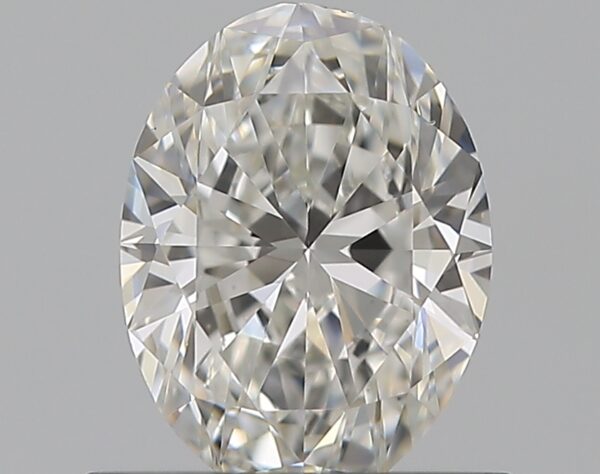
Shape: oval
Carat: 0.7
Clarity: VS2
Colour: F
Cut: EX
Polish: EX
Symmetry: VG
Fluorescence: F
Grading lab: GIA
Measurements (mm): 6.85 x 5.07 x 3.07